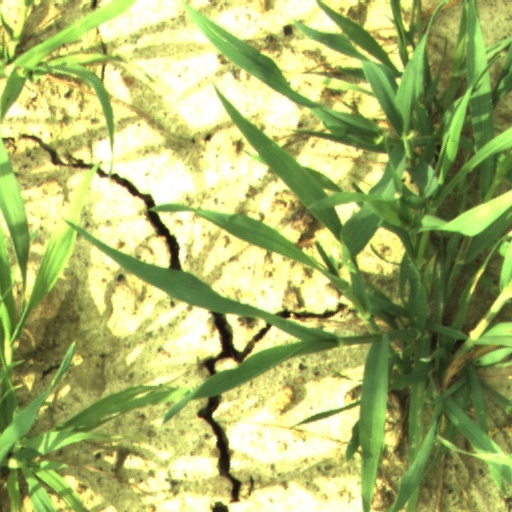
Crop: wheat